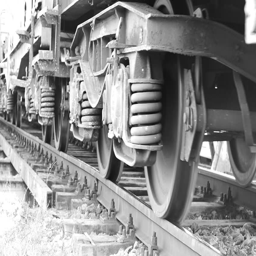
freight train passing by - close up view of the wheels